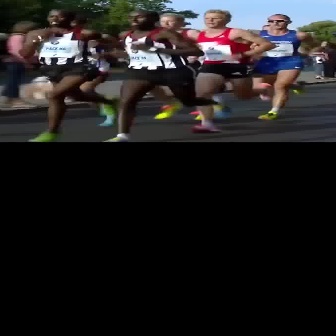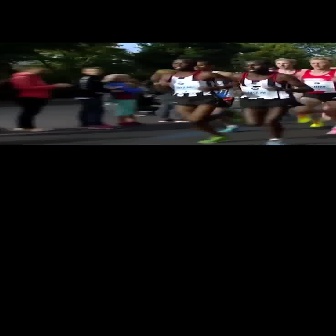
  Please identify the target specified by the bounding box [99,9,231,141] in the first image and locate it in the second image. Return the coordinates in [x_min,y_min,x_max,y_max] format.
Answer: [228,60,313,144]